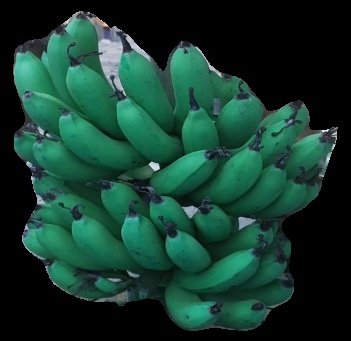
Variety: pachbale
Grade: grade3